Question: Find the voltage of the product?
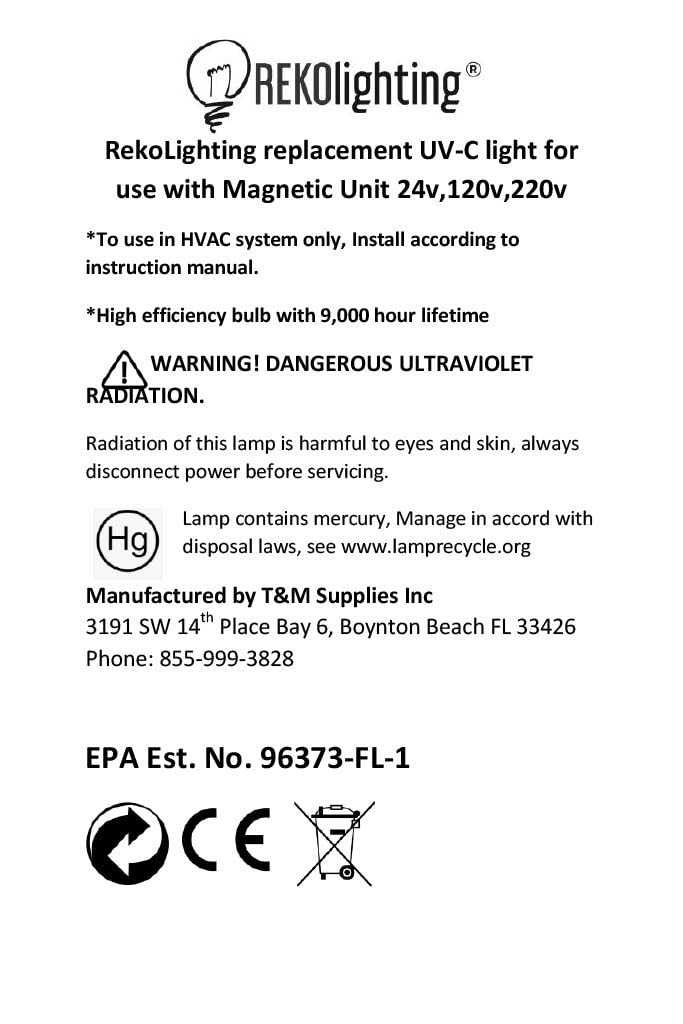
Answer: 220.0 volt